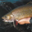
Label: trout